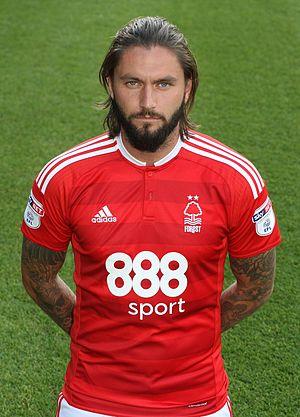
Henri Lansbury, né le 12 octobre 1990 à Enfield, est un footballeur anglais qui évolue au poste de milieu de terrain à Aston Villa.